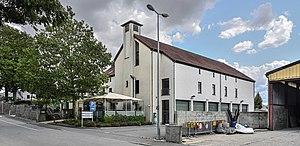
Luxembourg, Burmerange